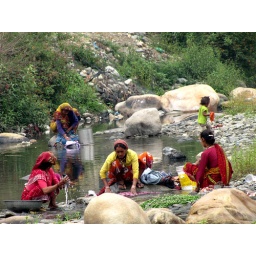
Washing clothes in river